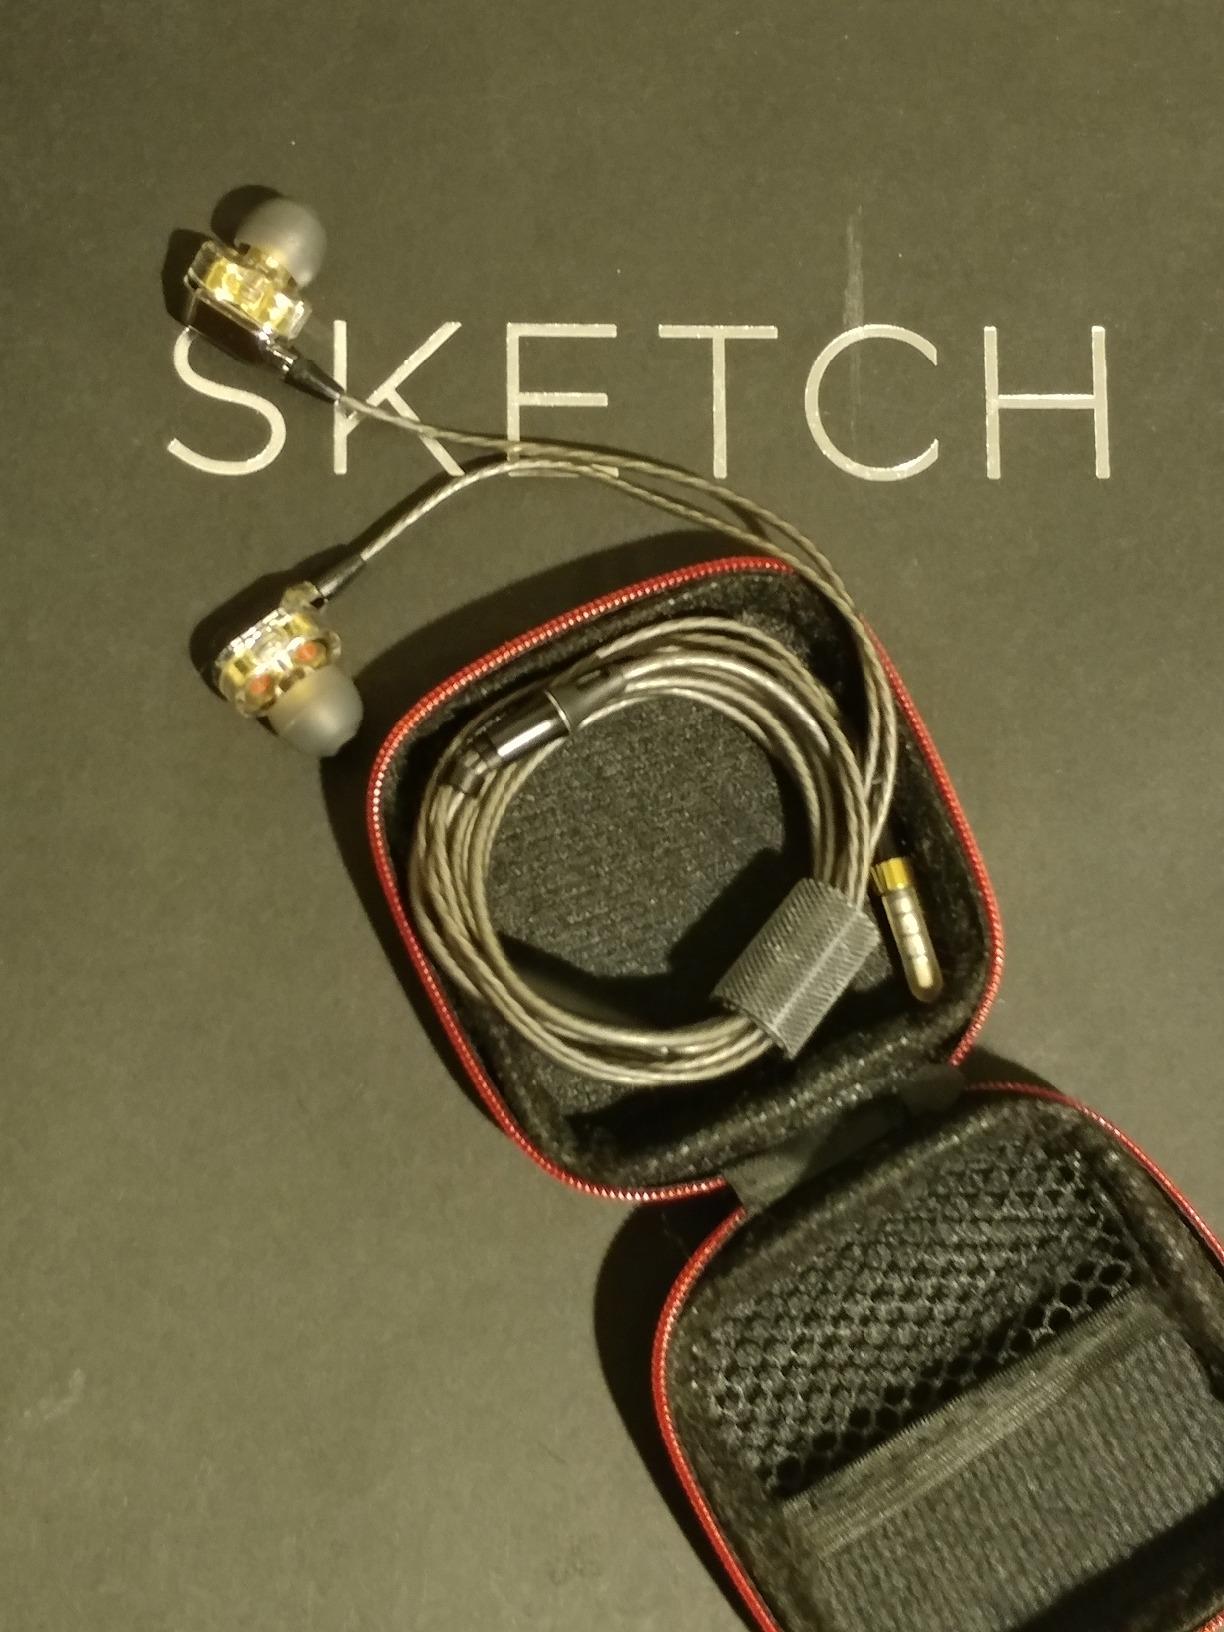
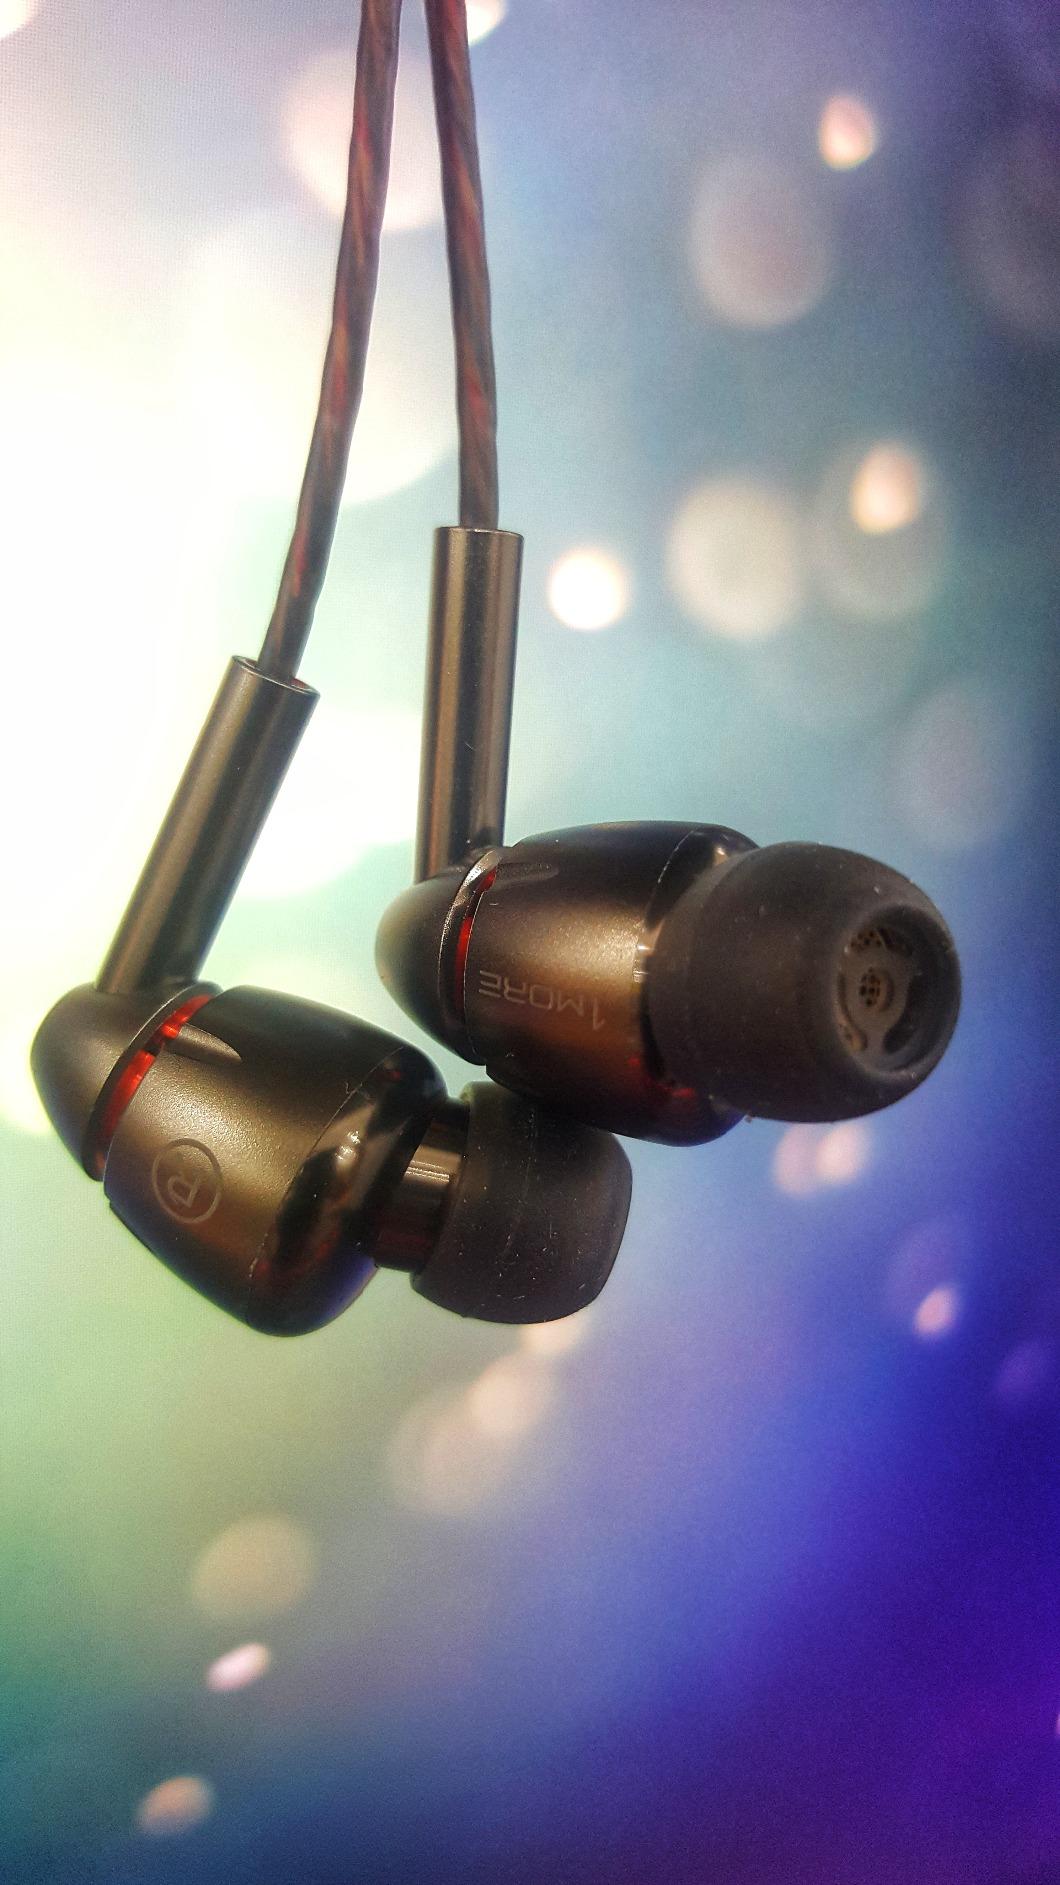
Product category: headphones
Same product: no